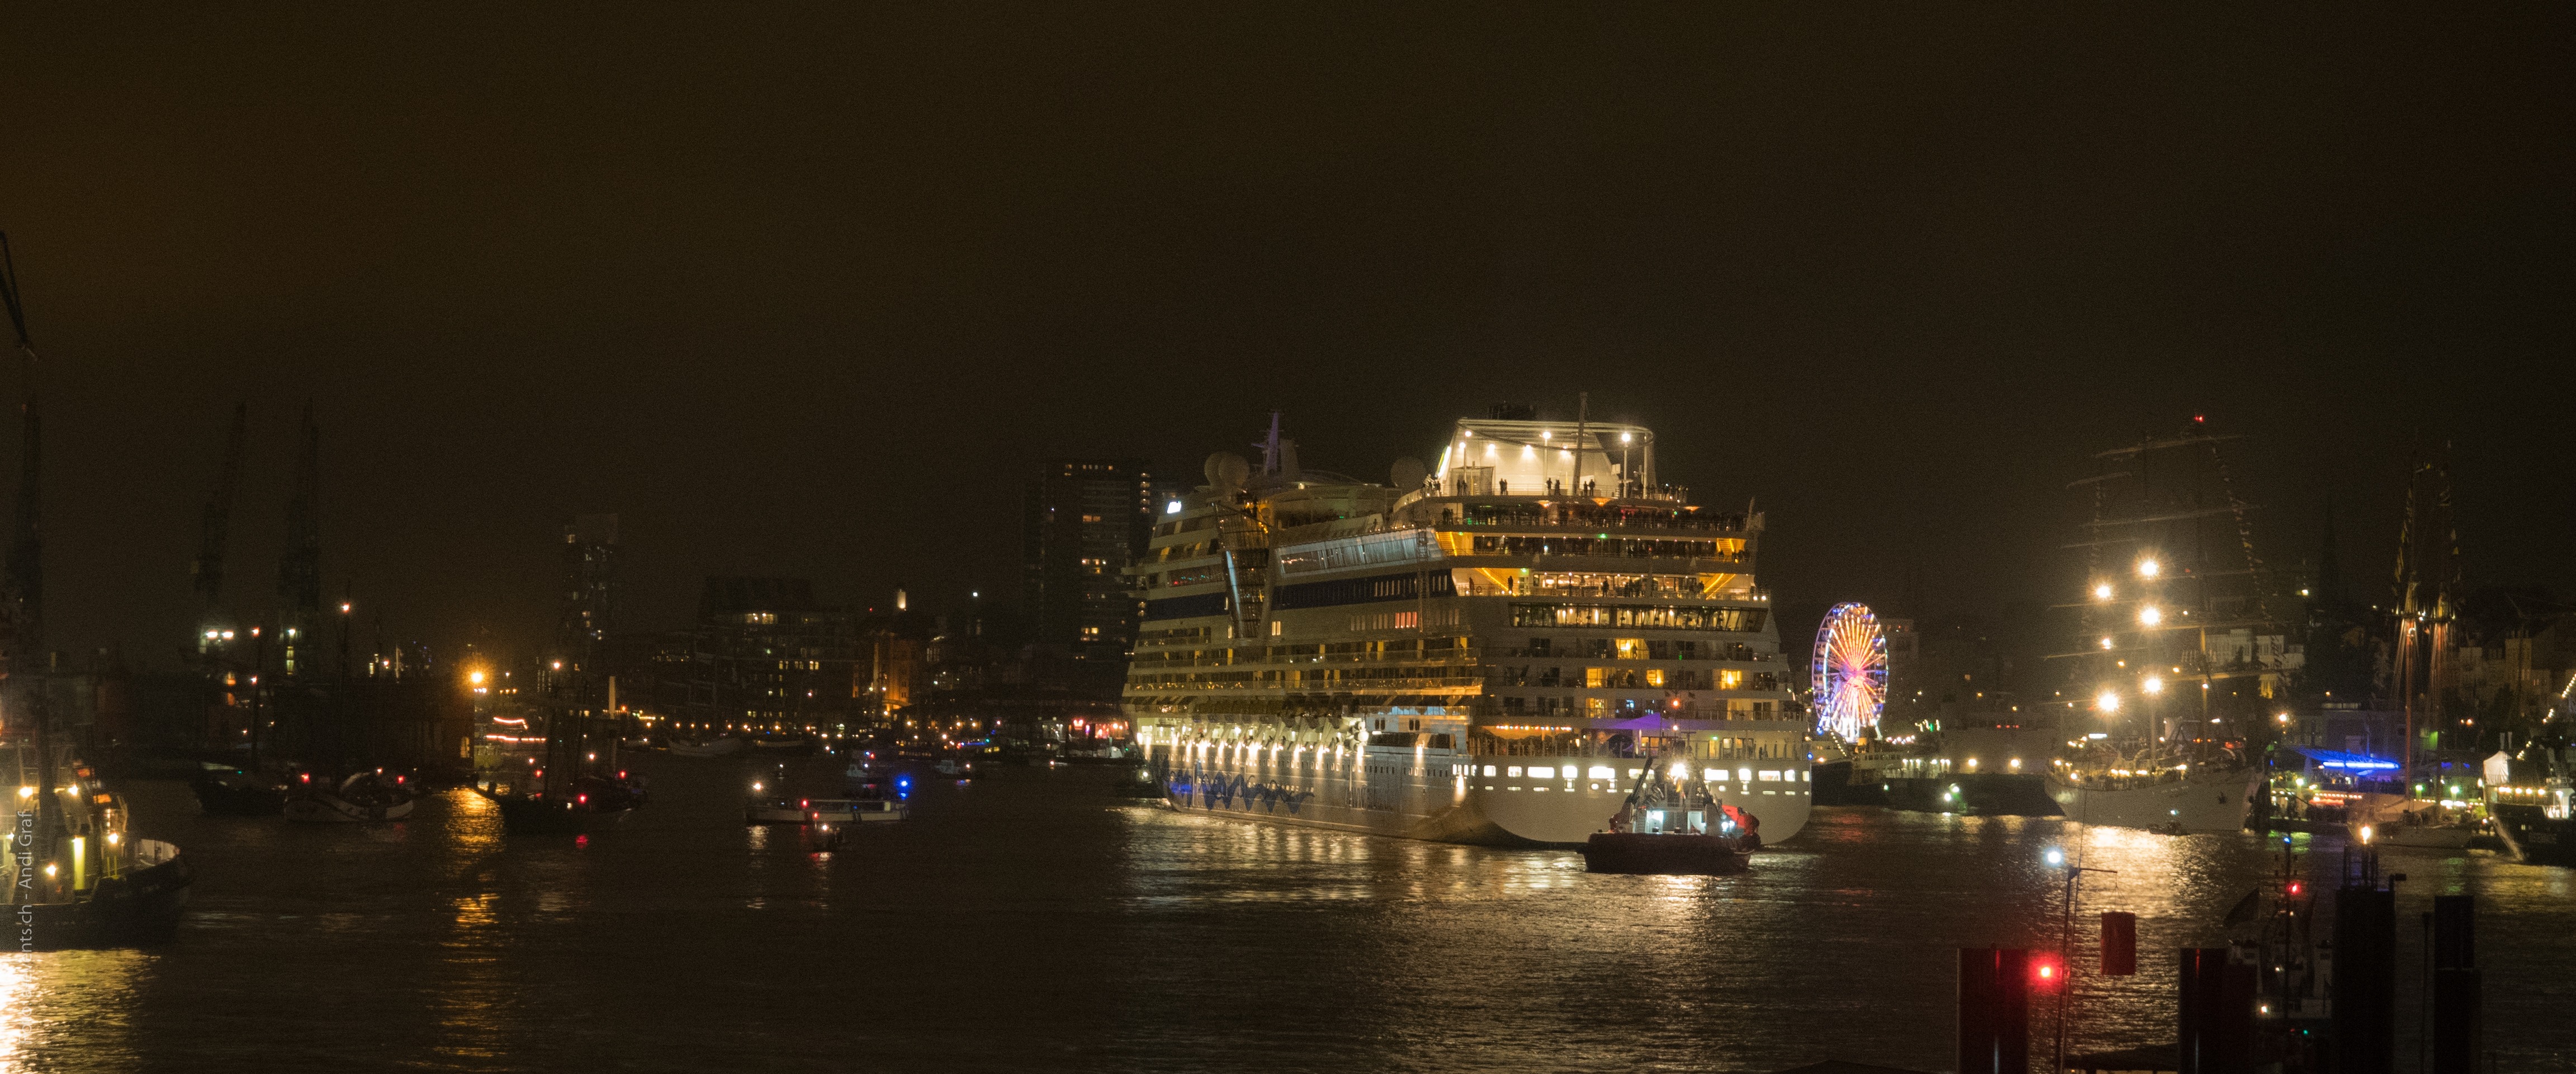
skyline, traffic, night, city, cityscape, downtown, travel, dusk, evening, reflection, holiday, port, waterway, cruise, cabins, germany, maritime, cruise ship, most, elbe, hamburg, metropolis, hafengeburtstag, passenger ship, ship travel, aida, aidastella, human settlement